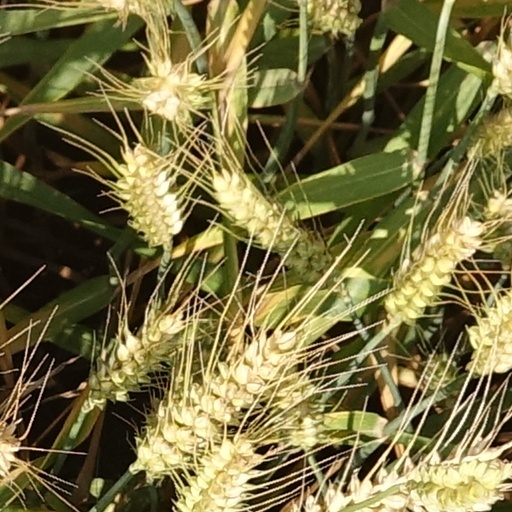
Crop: wheat